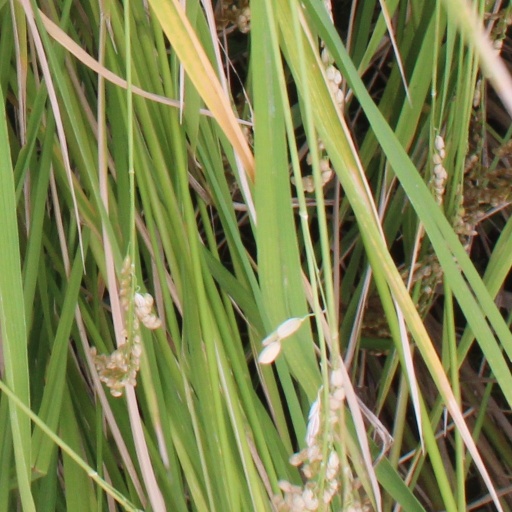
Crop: rice